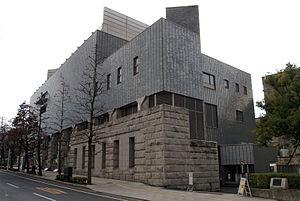
Le musée préfectoral des beaux-arts d'Okayama se trouve à Okayama, préfecture d'Okayama au Japon. C'est un des nombreux musées au Japon financés par une préfecture.